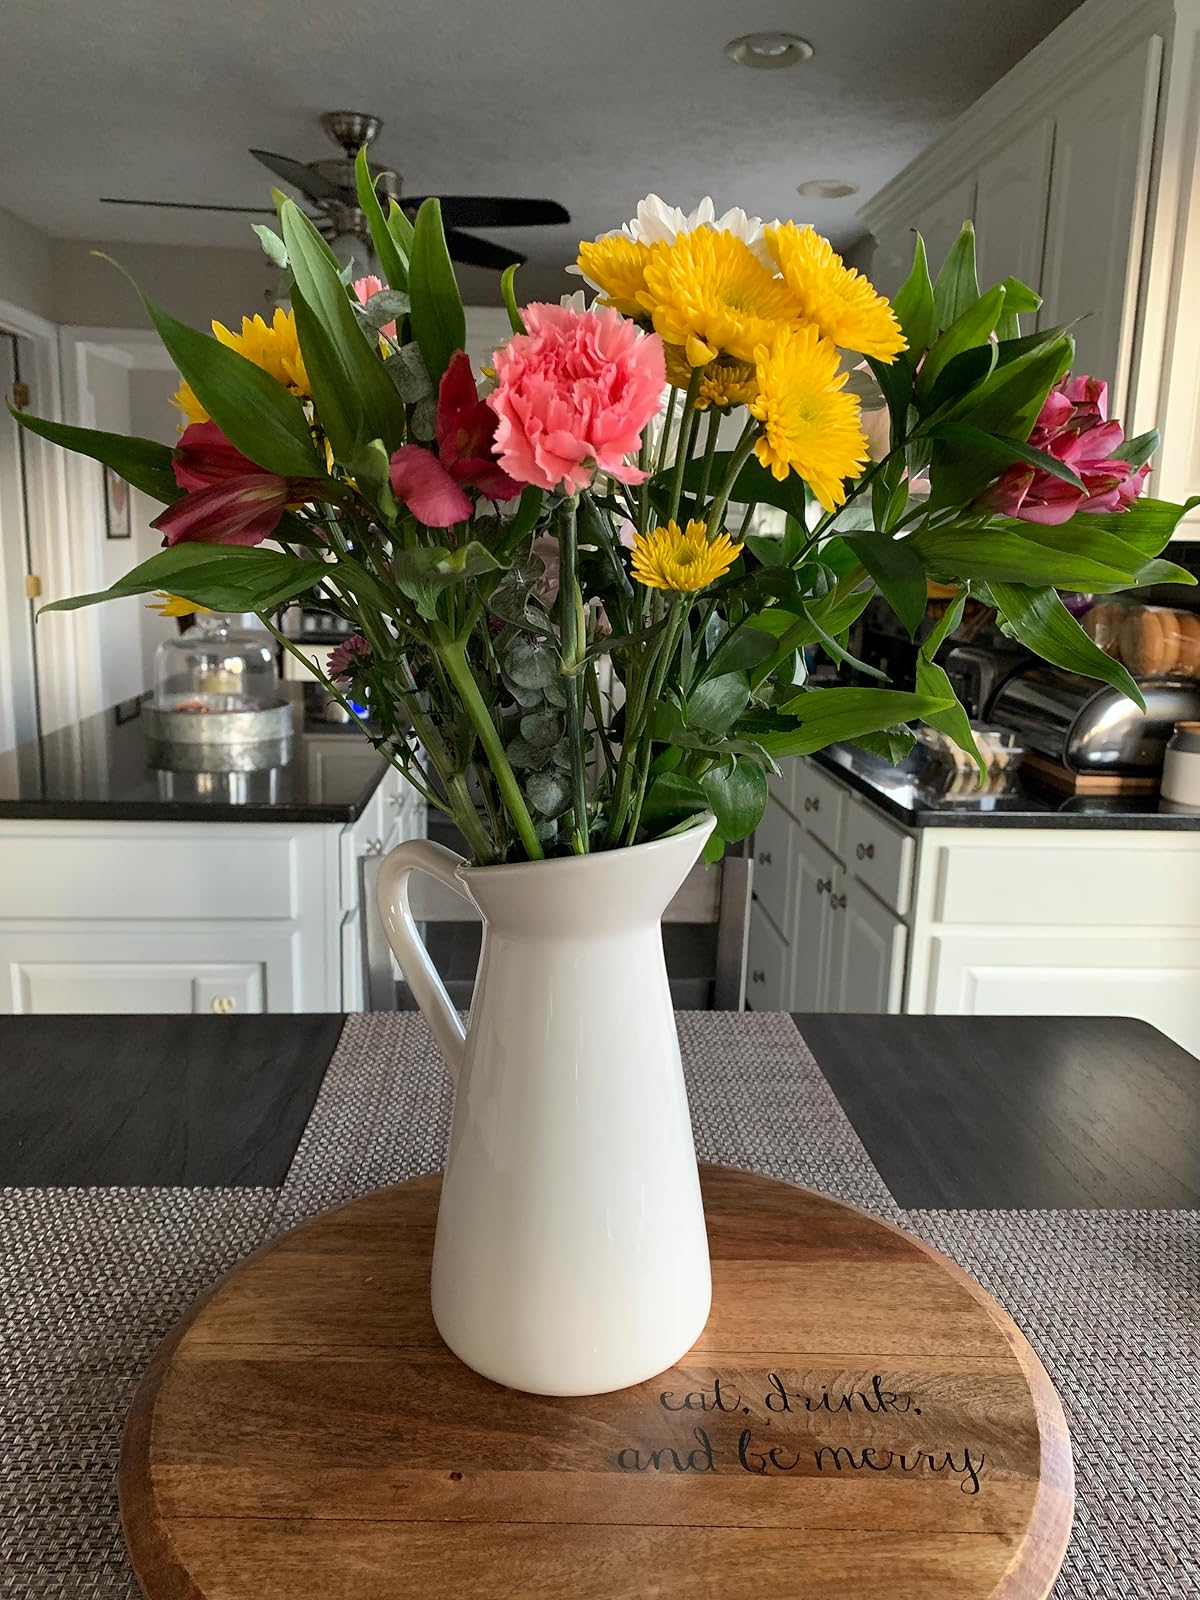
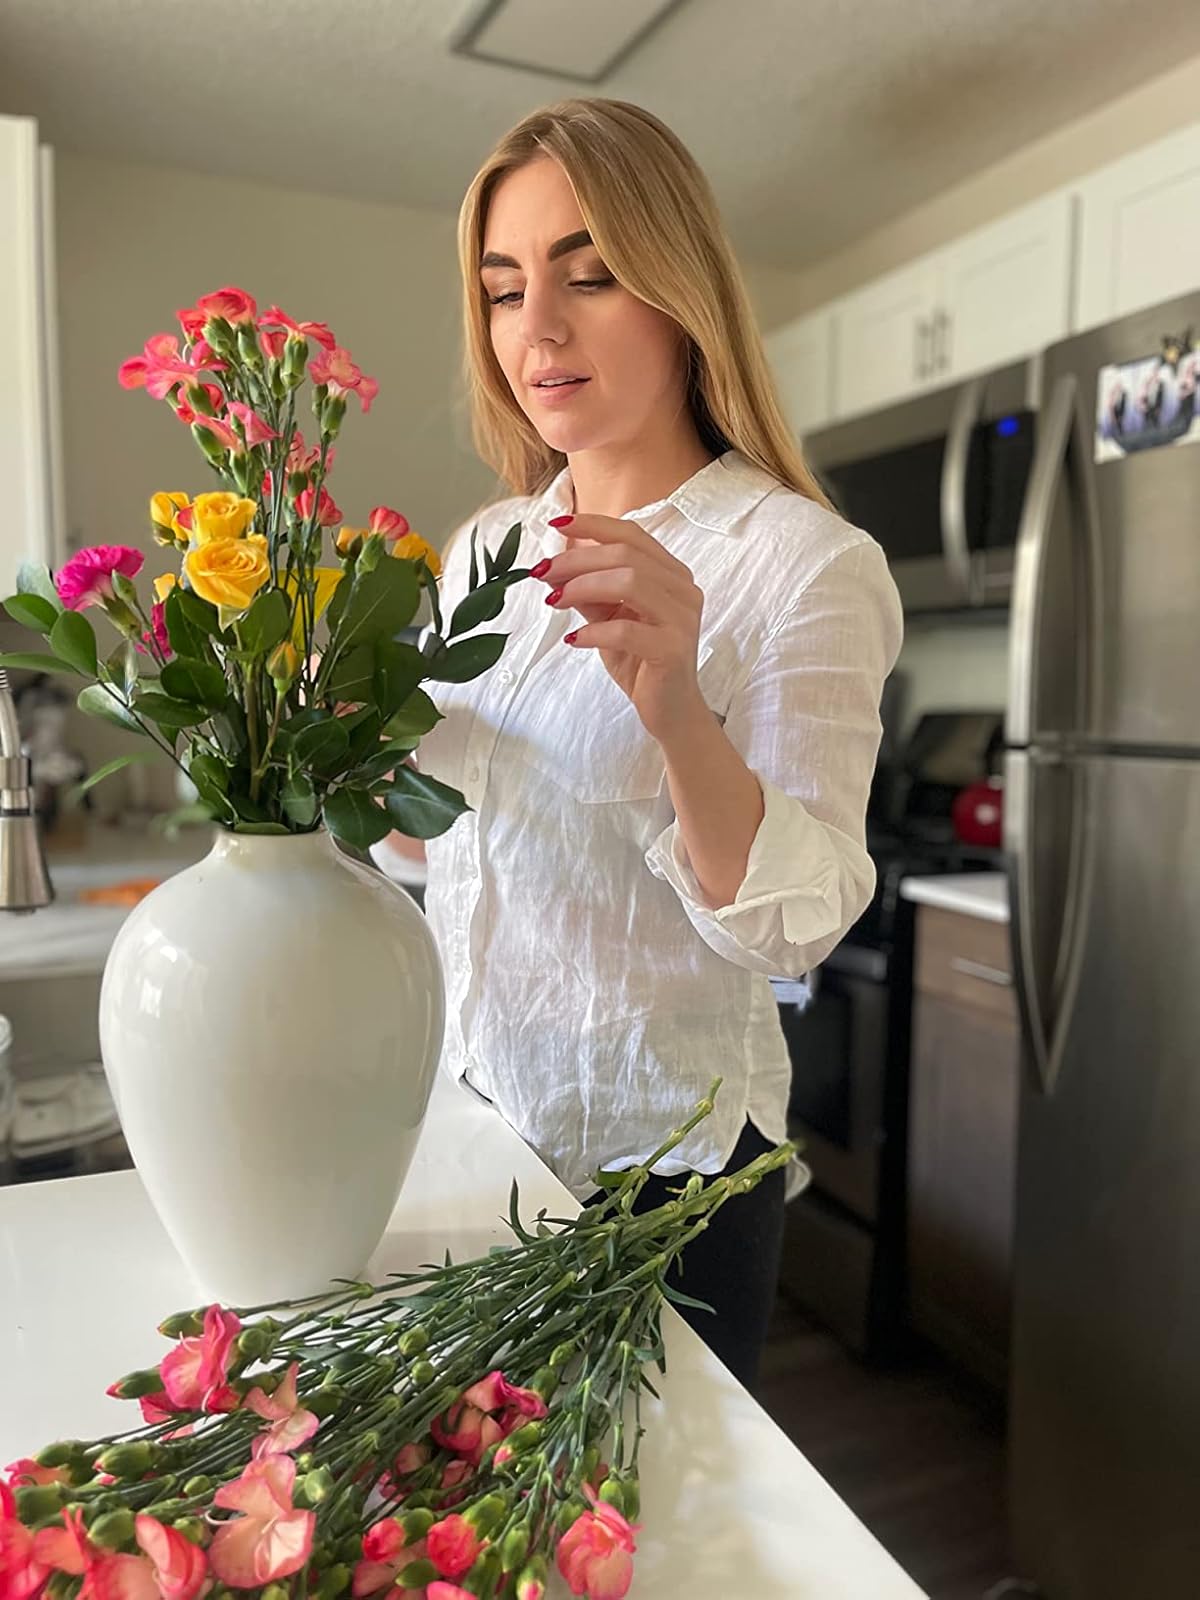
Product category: vase
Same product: no